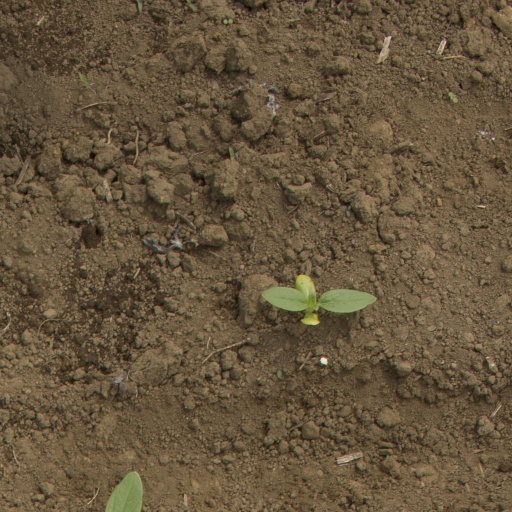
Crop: Jerusalem artichoke